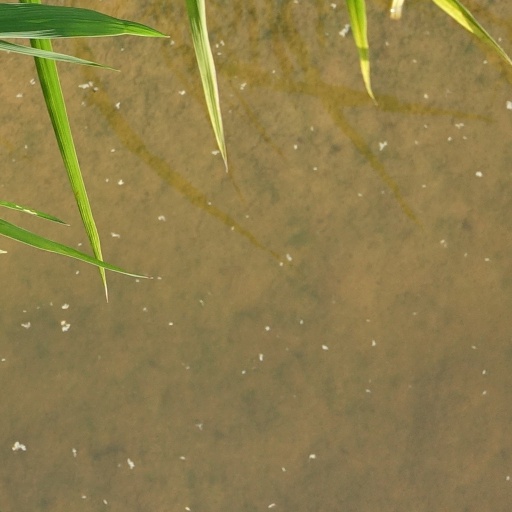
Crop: rice